Charlotte Regional Farmers Market

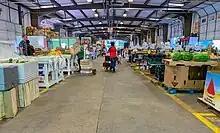
Charlotte Regional Farmers Market, 2021

Charlotte Regional Farmers Market is a farmers' market in Charlotte, North Carolina. It is also called Yorkmont Farmers Market because it is located on Yorkmont Road. The market sits on a 22-acre site. It opened in 1984, and it has expanded several times with the addition of a craft building in 2005. When it first opened, there were few local farmers market in the city. It is currently the largest farmers market in the county. It is operated by the North Carolina Department of Agriculture and Consumer Services. It is one of four state-operated farmers' markets, the other ones being in Asheville, Greensboro, and Raleigh.